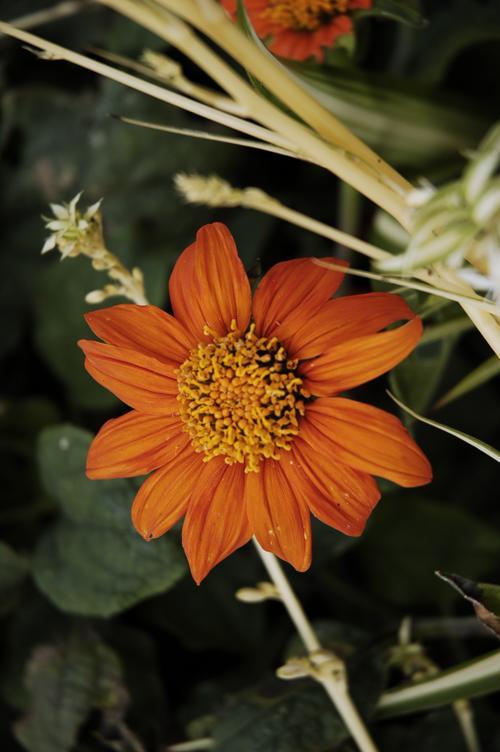
Label: orange dahlia